Hibernaculum (zoology)

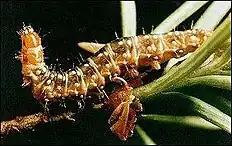
A western spruce budworm moves along a small branch

Insects range in their size, structure, and general appearance but most use hibernacula. All insects are primarily exothermic. For this reason, extremely cold temperatures, such as those experienced in the winter, outside of tropical locations, cause their metabolic systems to shut down; long exposure may lead to death. Insects survive colder winters through the process of overwintering, which occurs at all stages of development and may include migration or hibernation for different insects, the latter of which must be done in hibernacula. Insects that do not migrate must halt their growth to avoid freezing to death, in a process called diapause. Insects prepare to overwinter through a variety of mechanisms, such as using anti-freeze proteins or cryoprotectants in freeze-avoidant insects, like soybean aphids. Cryoprotectants are toxic, with high concentrations only tolerated at low temperatures. Thus, hibernacula are used to avoid sporadic warming and the risk of death due high concentrations of cryoprotectants at warmer temperatures. Freeze-tolerant insects, like second-generation corn-borers, can survive being frozen and therefore, undergo inoculative freezing. Hibernacula range in size and structure depending on the insects using them.